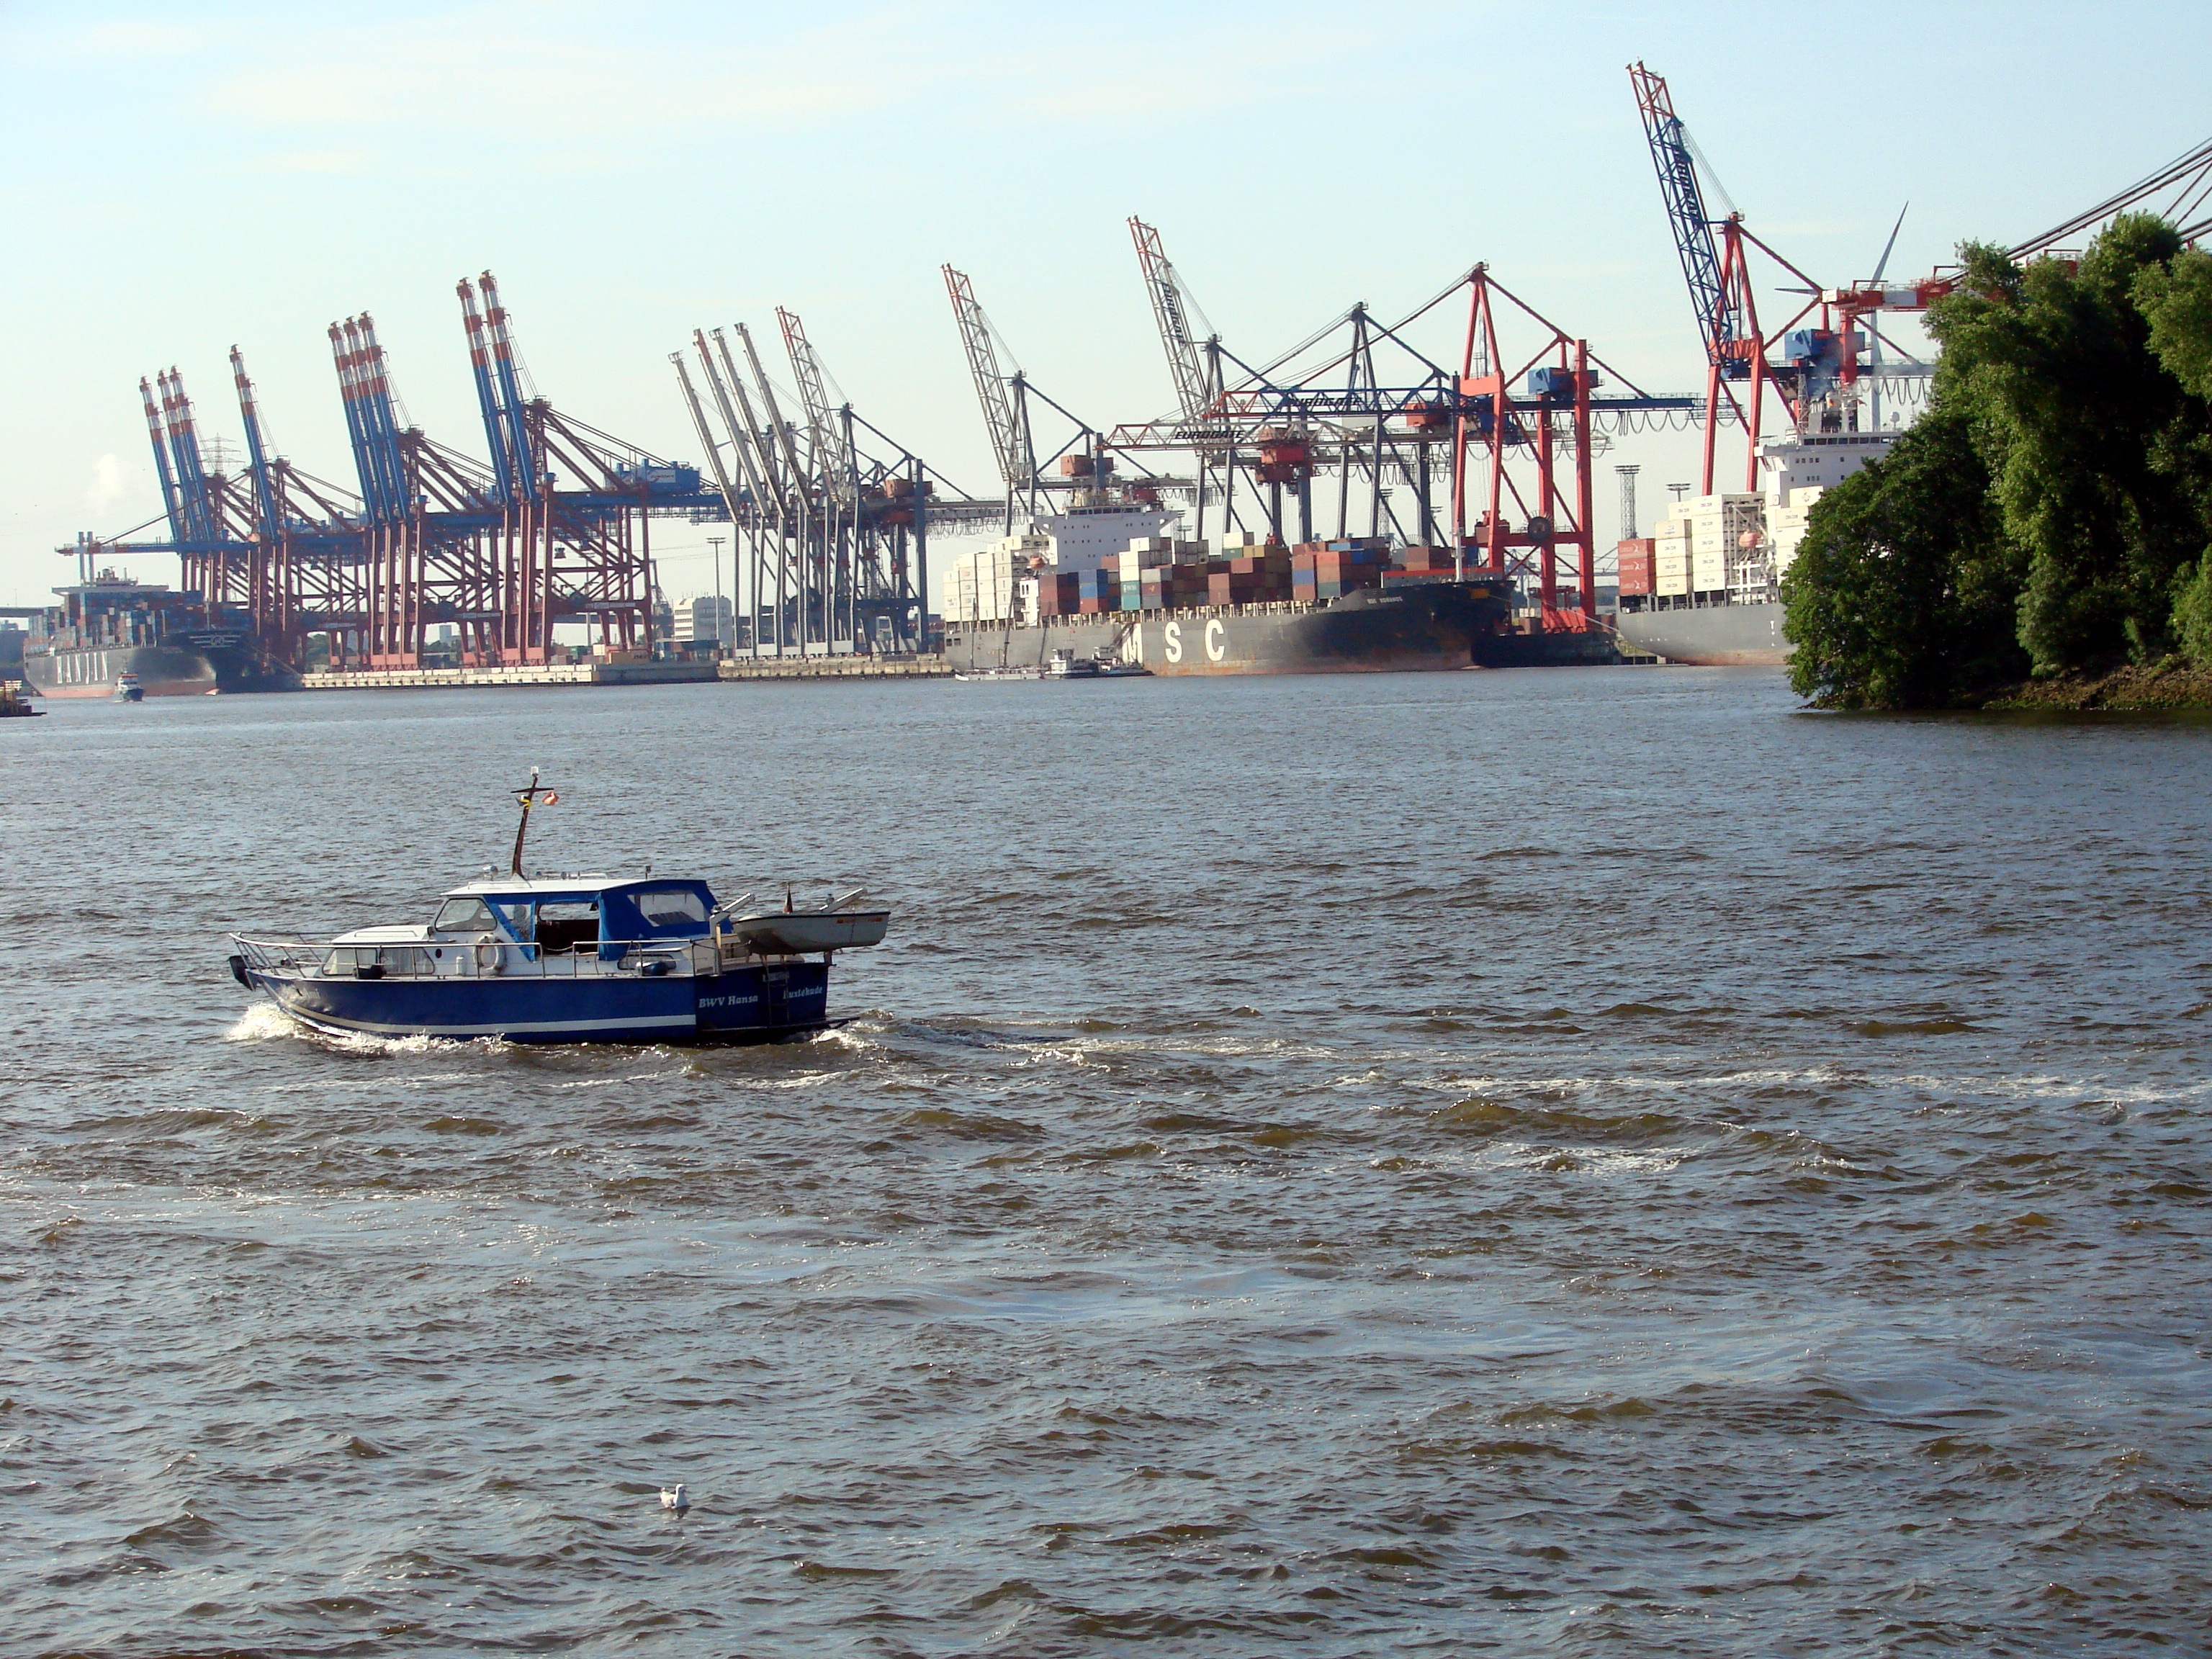
sea, coast, dock, boat, river, ship, vehicle, bay, harbor, port, waterway, boating, channel, watercraft, hamburg, container ship, fishing vessel